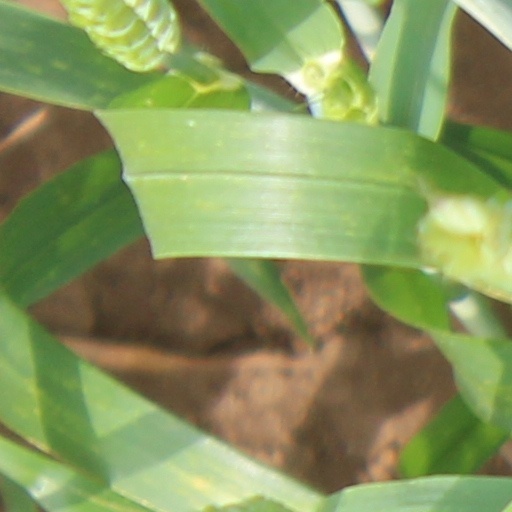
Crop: wheat